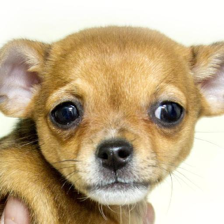
Label: animals